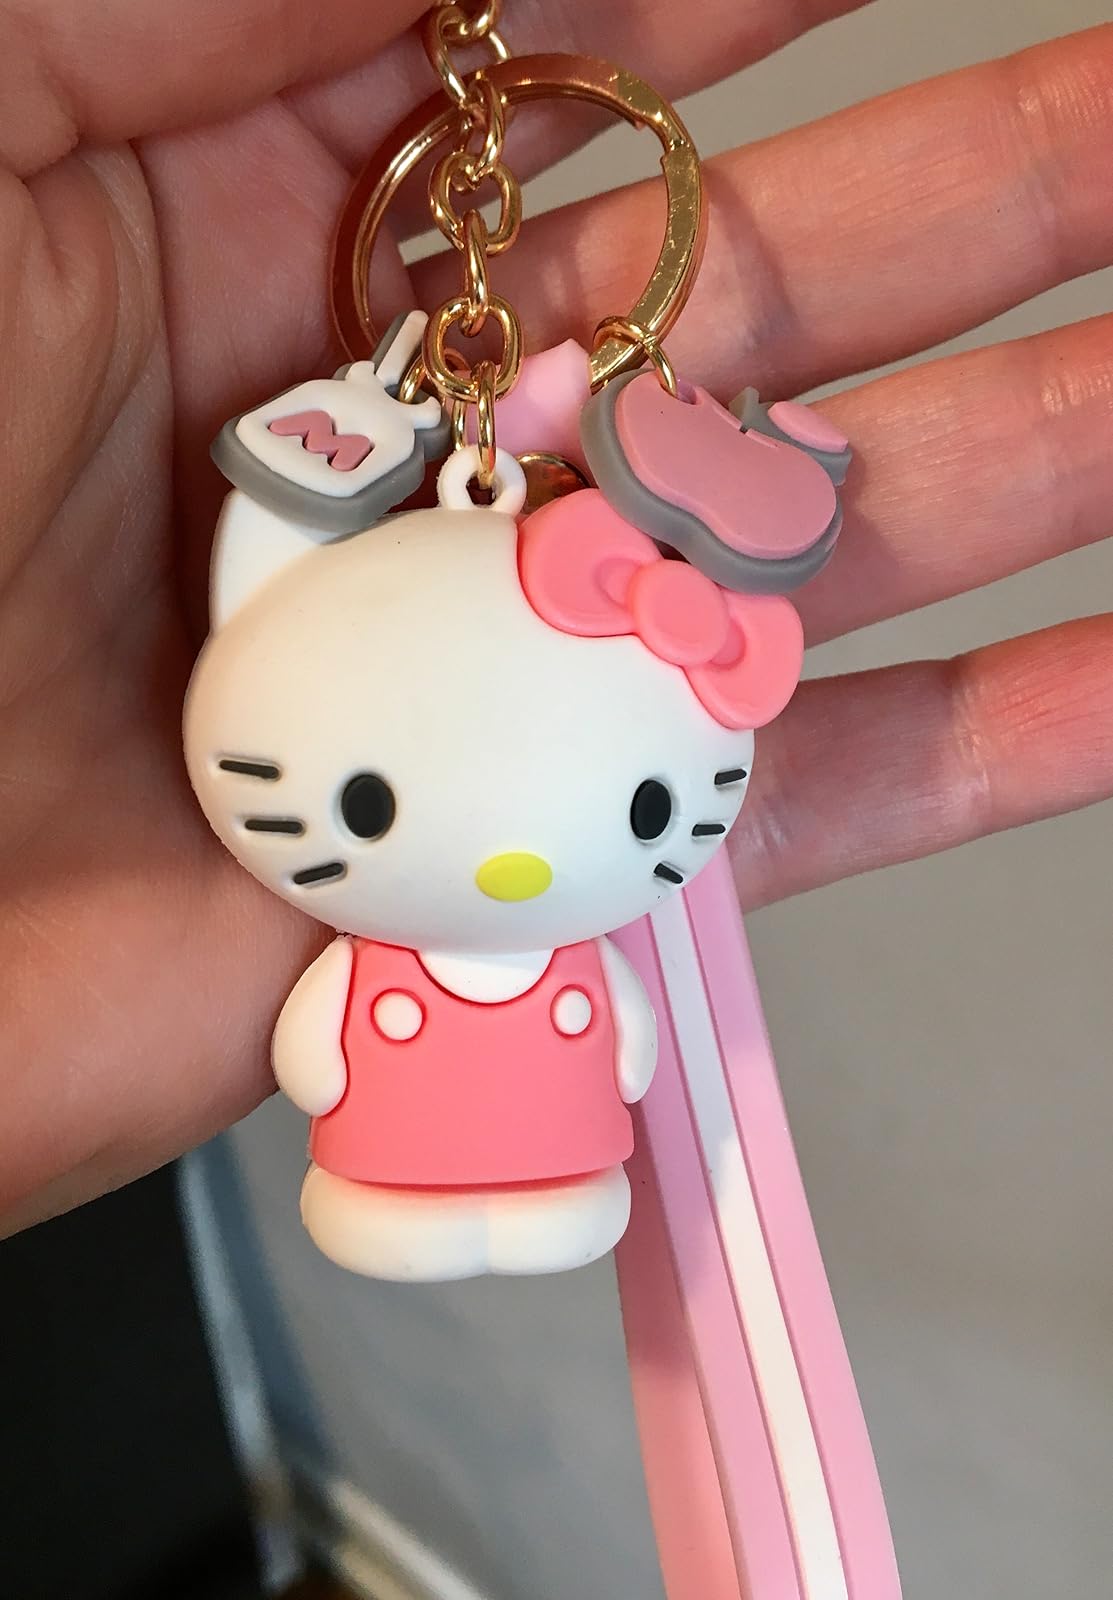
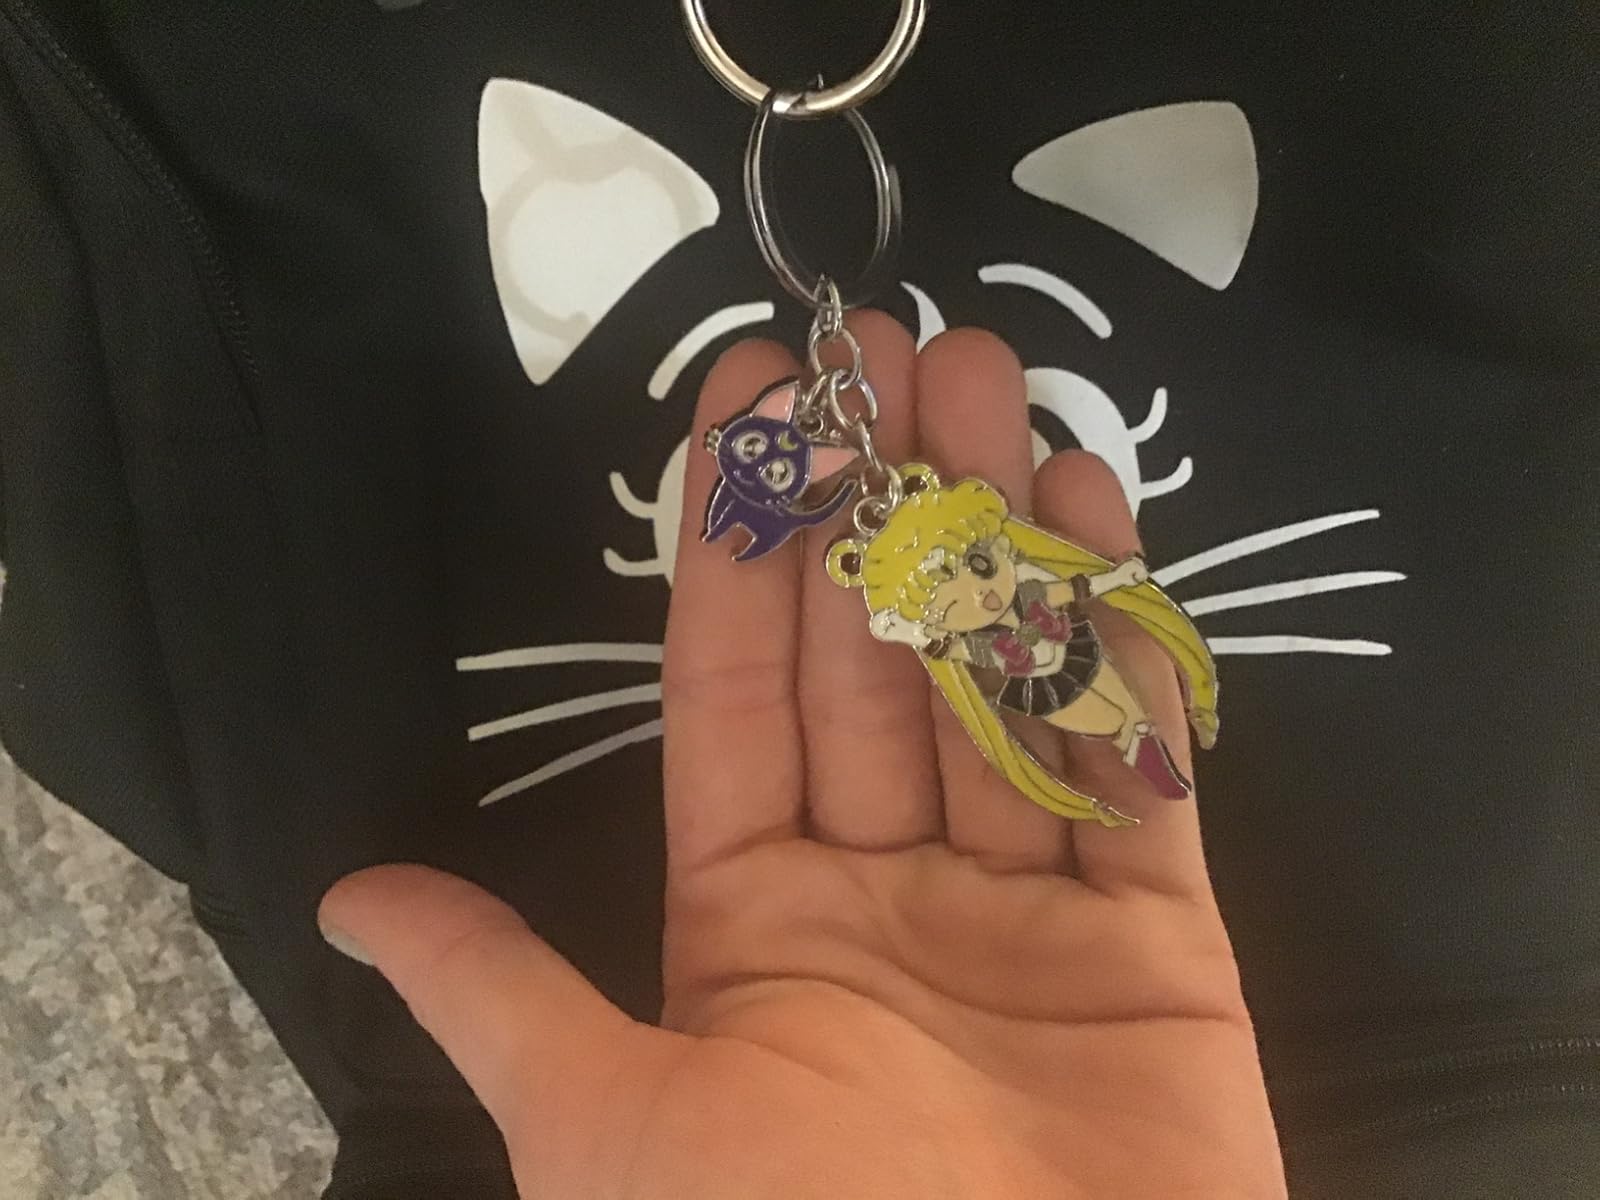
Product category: accessories_keychain
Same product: no